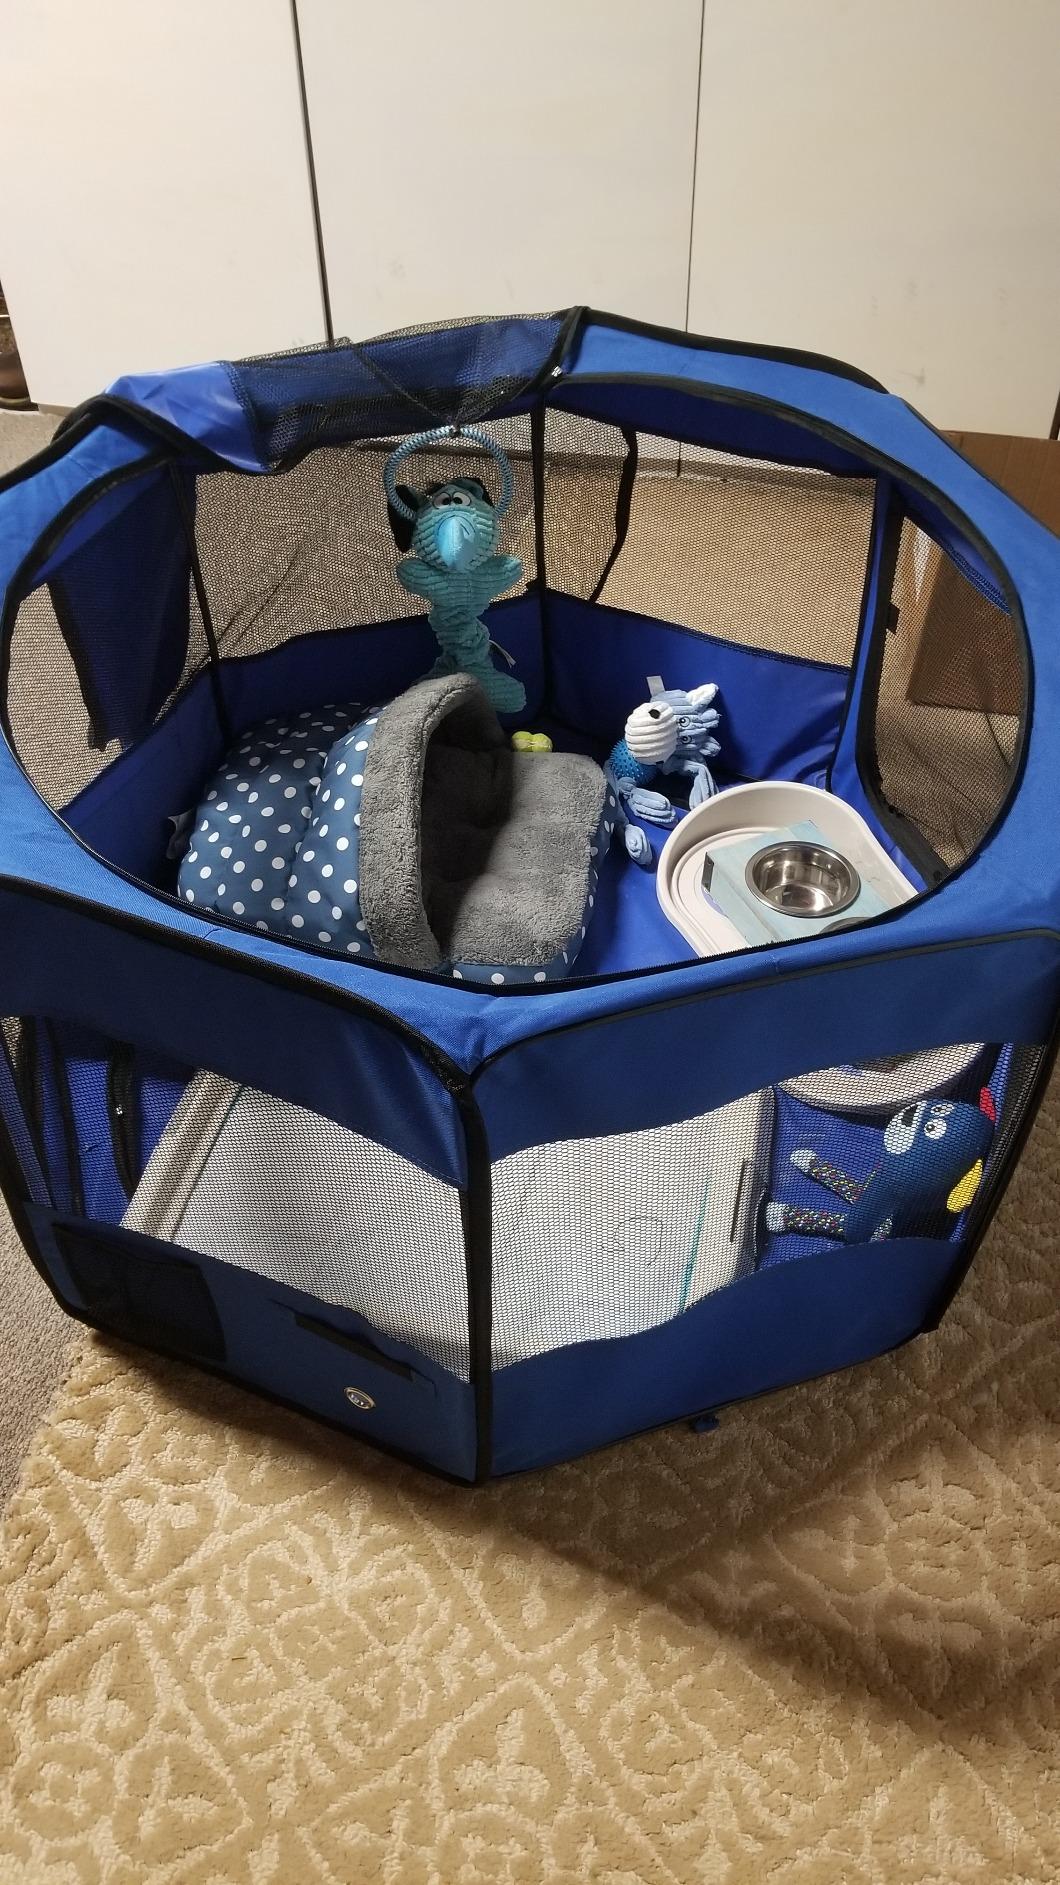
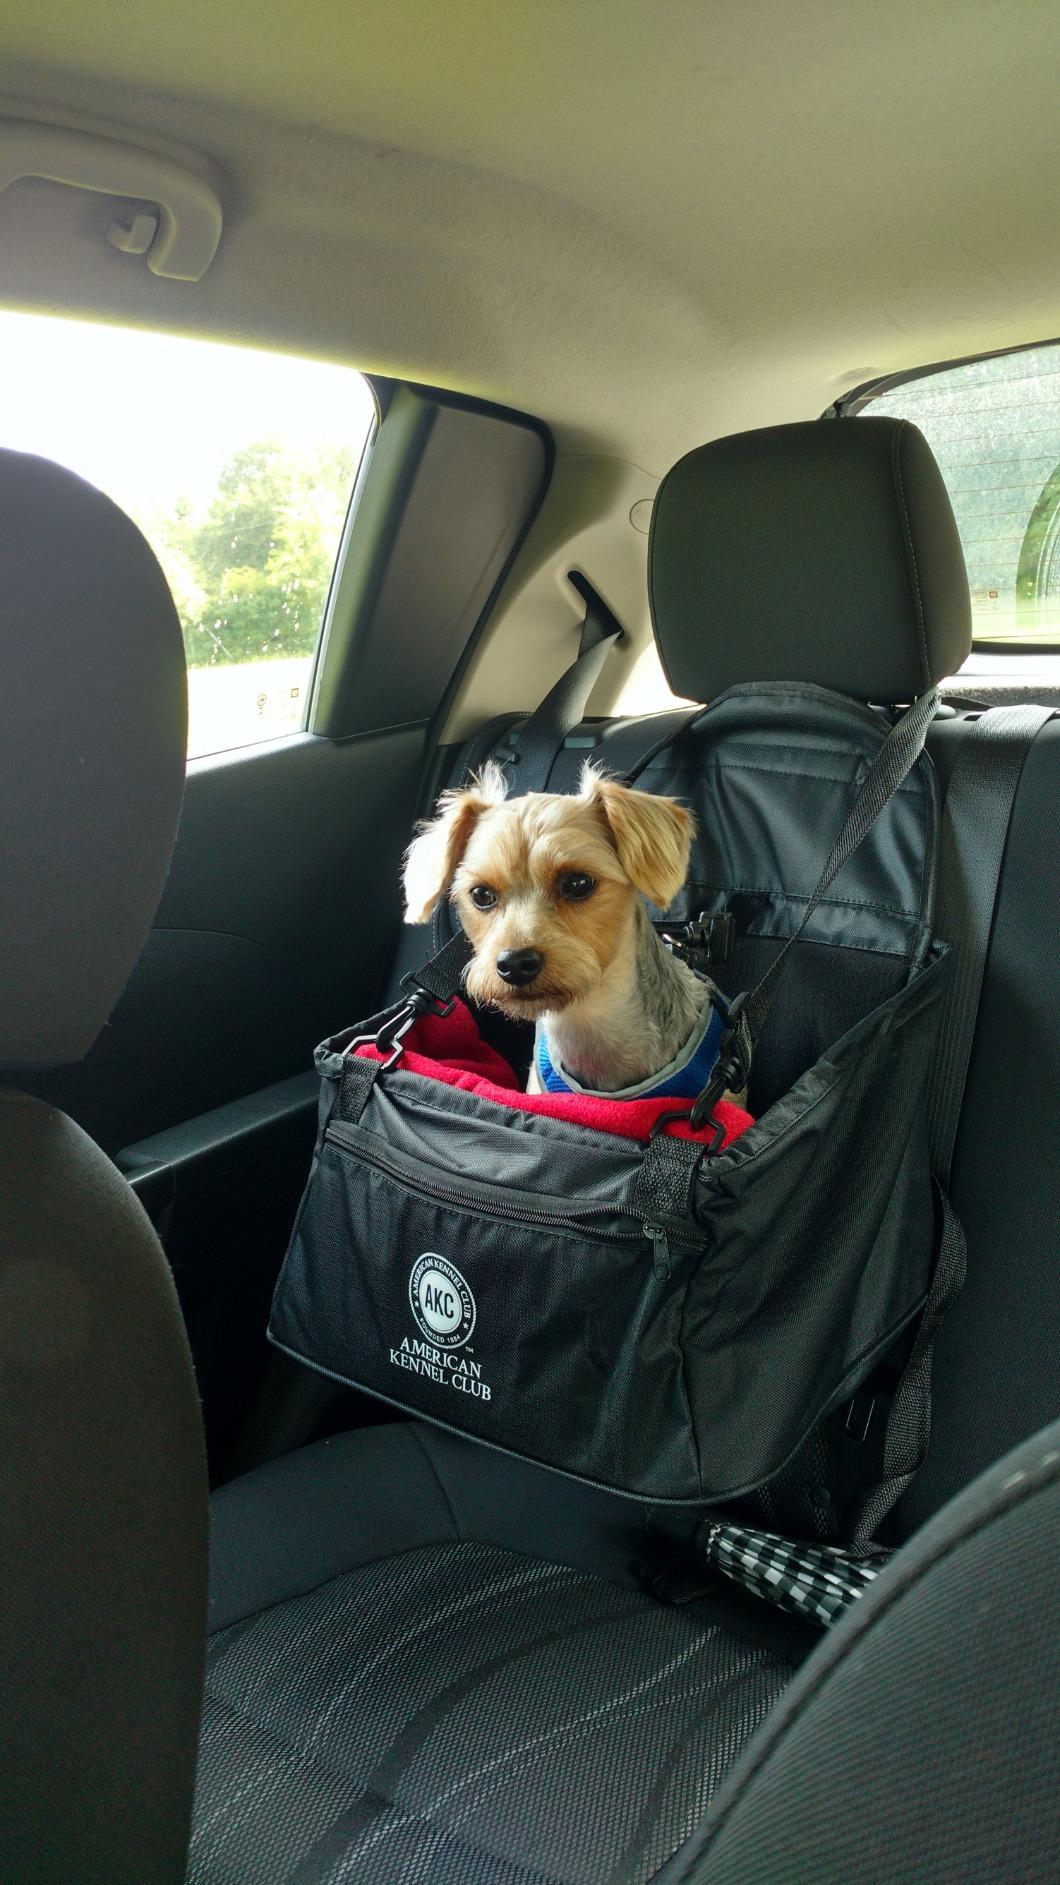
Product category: items_kennel
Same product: no